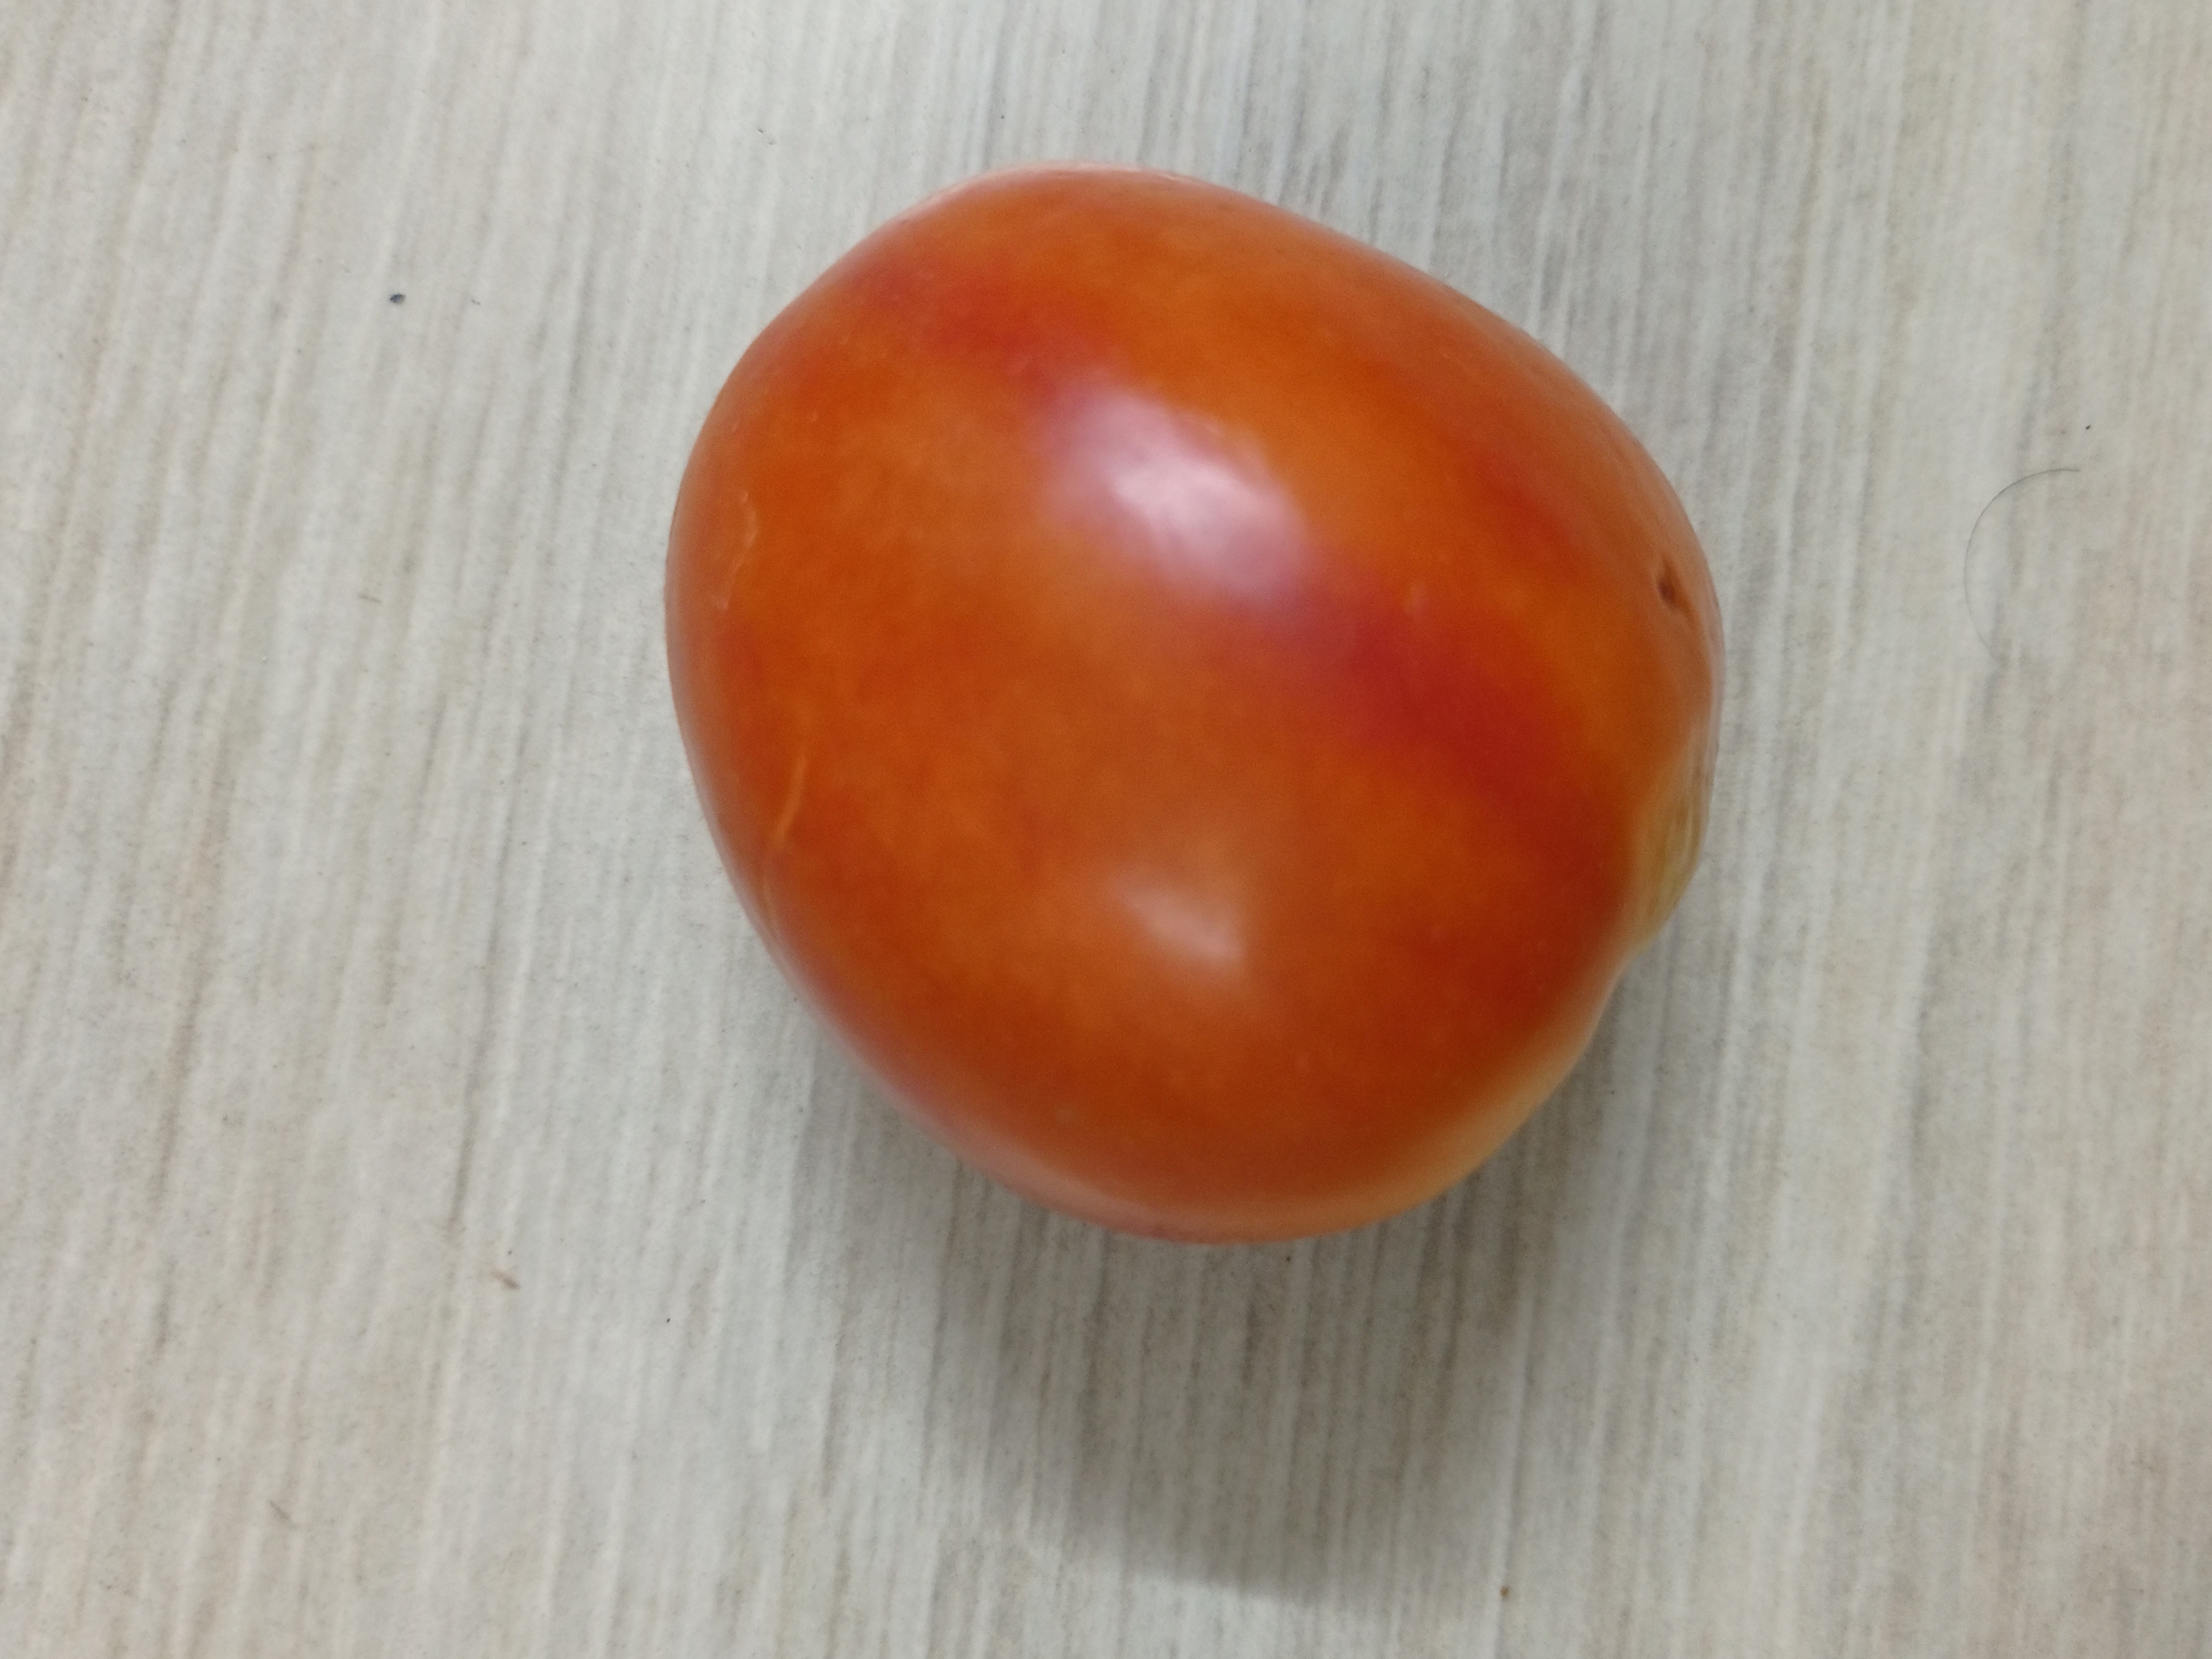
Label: Fresh